Play-action pass

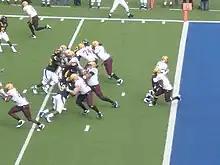
A play action pass

A play-action pass (also known as a play fake or simply "play-action") is an American football play. The play action starts with what appears to be a running play, but turns out to be a pass play; in this way, it can be considered the opposite of a draw play. Play-action passes are often used against defenses that are focused on stopping the run. By initially simulating a running play, the offense attempts to deceive the defense into acting on the fake run placing them out of position in their pass coverage, and giving receivers more time and room to be free to receive passes behind the linebackers.